József Mindszenty

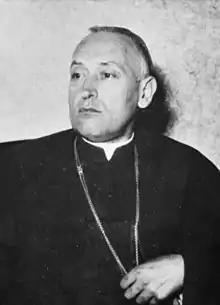
József Mindszenty in the early 1960s

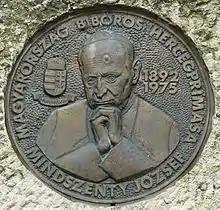
József Mindszenty memorial plaque in Budapest, Hungary

On 4 November 1956, when the Soviet Union invaded Hungary to restore the communist government, Cardinal Mindszenty sought Imre Nagy's advice, and was granted political asylum at the United States embassy in Budapest. Mindszenty lived there for the next 15 years, unable to leave the grounds, and did not participate in the papal conclaves of 1958 and 1963.